Danielle Whalebone

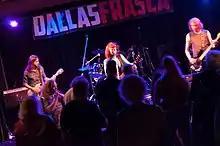
Whalebone's Dallas Frasca World Tour

Whalebone began recording the debut album "Tonic Clonic" in 2016, it was recorded over the space of two years. There was a lineup change one year into recording and Whalebone was joined by guitarist Kleber Croccia whose previous band "Volver" was featured in Rolling Stone in 2009 whilst playing the festival circuit in Brazil.